Anzère

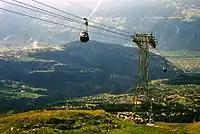
The cablecar seen from the mountain

The name "Anzère" is a respelling of the original local name "Antsère", which itself is a corruption of the local patois "intière" (whole), referring to a pasture that had not yet been grazed on before being reaped.